Knight Marshal

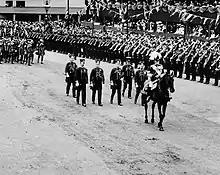
Six King's Marshalmen following the Commander-in-Chief, Field Marshal Earl Roberts, in Edward VII's Coronation Procession, 9 August 1902

A token number of Marshalmen continued to be appointed even after the demise of the Marshalsea Court; they became honorary appointments within the Royal Household and were in attendance on the Sovereign on ceremonial occasions. Six King's Marshalmen took part in the 1937 Coronation procession of King George VI; since when appointments to this office have ceased. The Marshalmen wore a distinctive uniform, consisting of a scarlet coat, blue trousers and a shako (a tall, cylindrical cap with a visor), and carried a baton engraved with the Royal Arms at one end, and at the other the coat of arms of the City of Westminster.